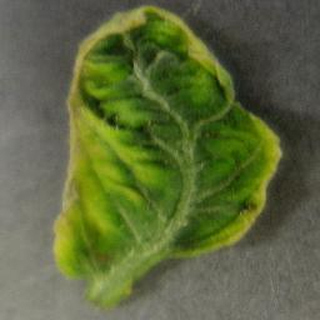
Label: tomato_yellow_leaf_curl_virus